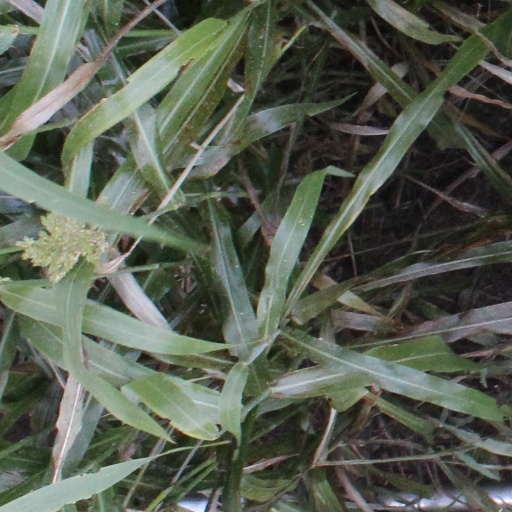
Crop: sorghum